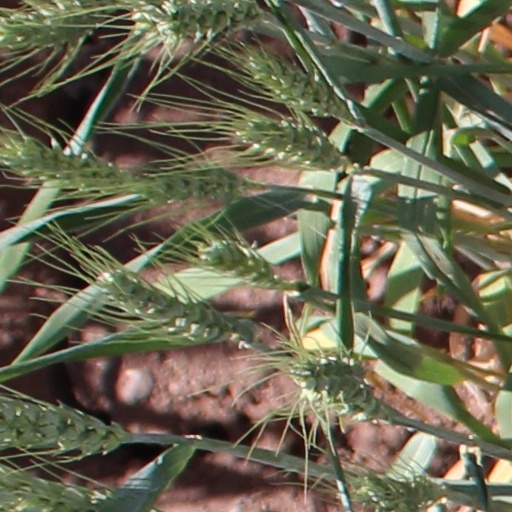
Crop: wheat